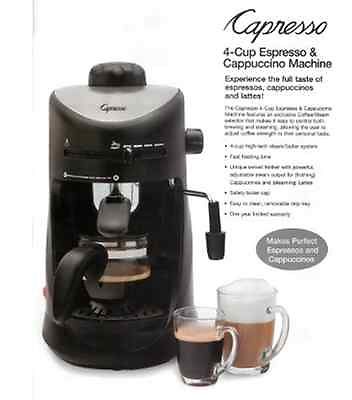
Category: coffee maker